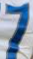
Number: 7